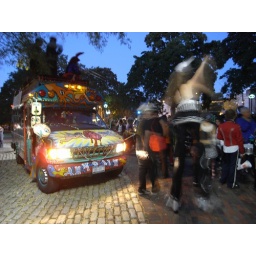
Kat ended up driving the bus over the sidewalk into the park for the after-jam. Honkfest in Boston